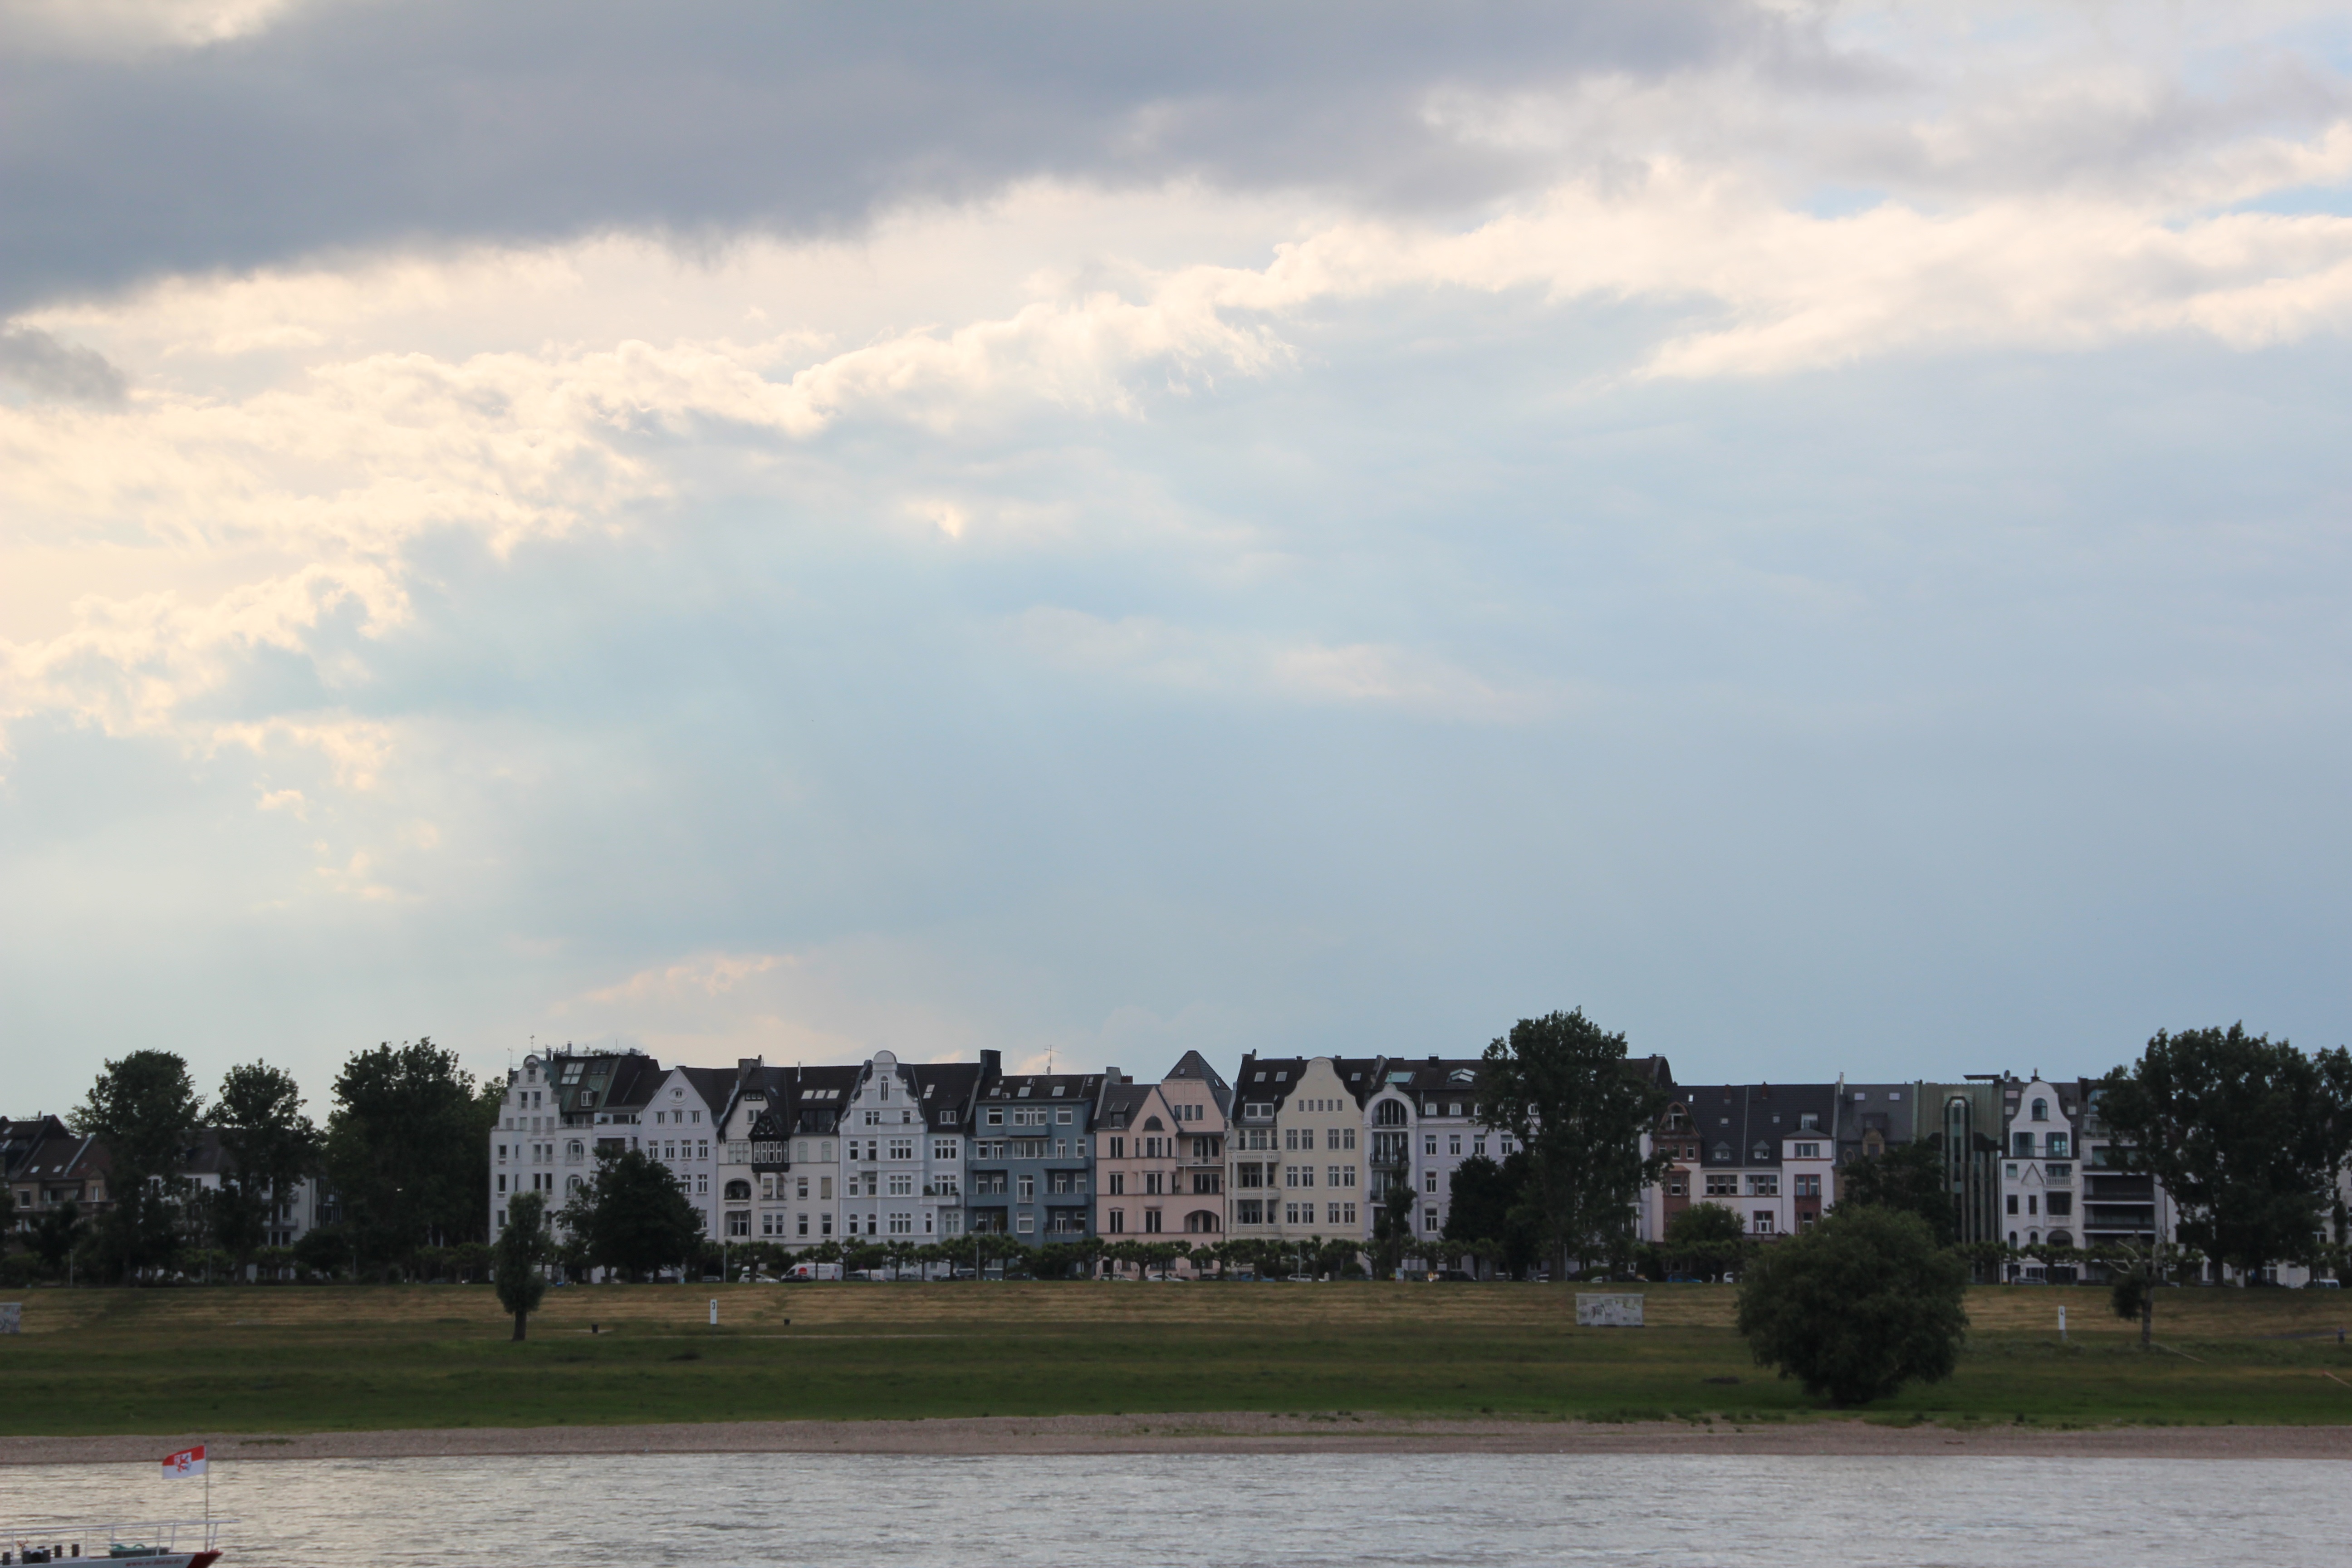
sea, horizon, cloud, sky, skyline, river, vehicle, page, rhine, dusseldorf, north rhine westphalia, atmosphere of earth